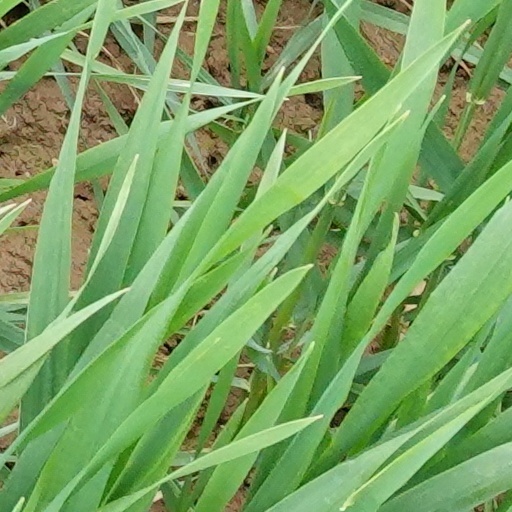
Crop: wheat